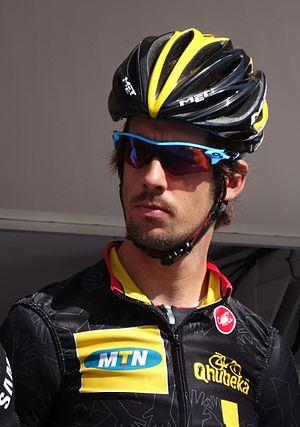
Reportage réalisé le jeudi 17 avril à l'occasion du départ et de l'arrivée du Grand Prix de Denain 2014 à Denain, Nord, Nord-Pas-de-Calais, France.
Jacobus "Jaco" Venter et un coureur cycliste sud-africain, né le 13 février 1987 à Stellenbosch et membre de l'équipe AlfaBodyWorks-Giant. Professionnel entre 2006 et 2019, il est notamment double champion d'Afrique du Sud sur route.
La saison 2014 de l'équipe cycliste MTN-Qhubeka est la dix-huitième de cette équipe depuis sa création en 1997, et la deuxième avec le statut d'équipe continentale professionnelle. Elle est dirigée par son fondateur, Douglas Ryder.